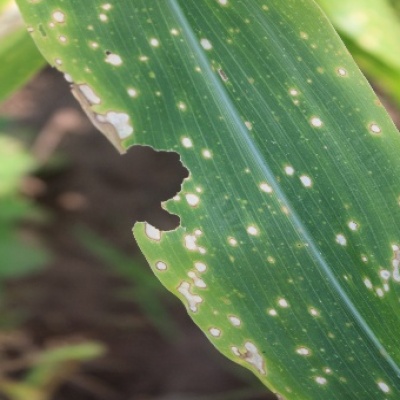
Label: Corn_(Maize)___Leaf_Spot